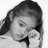
Emotion: sad